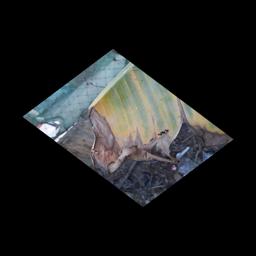
Label: POTASSIUM DEFICIENCY